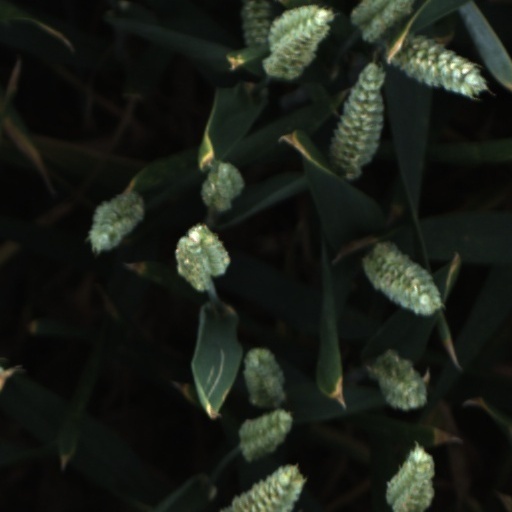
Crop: wheat